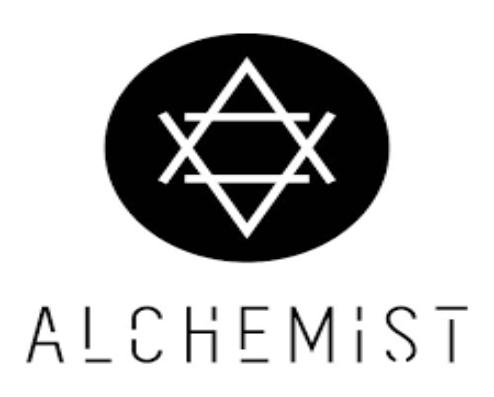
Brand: Alchemist
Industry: Clothes